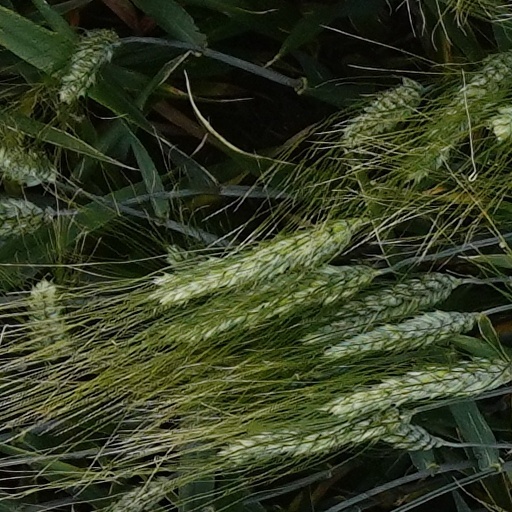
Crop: wheat